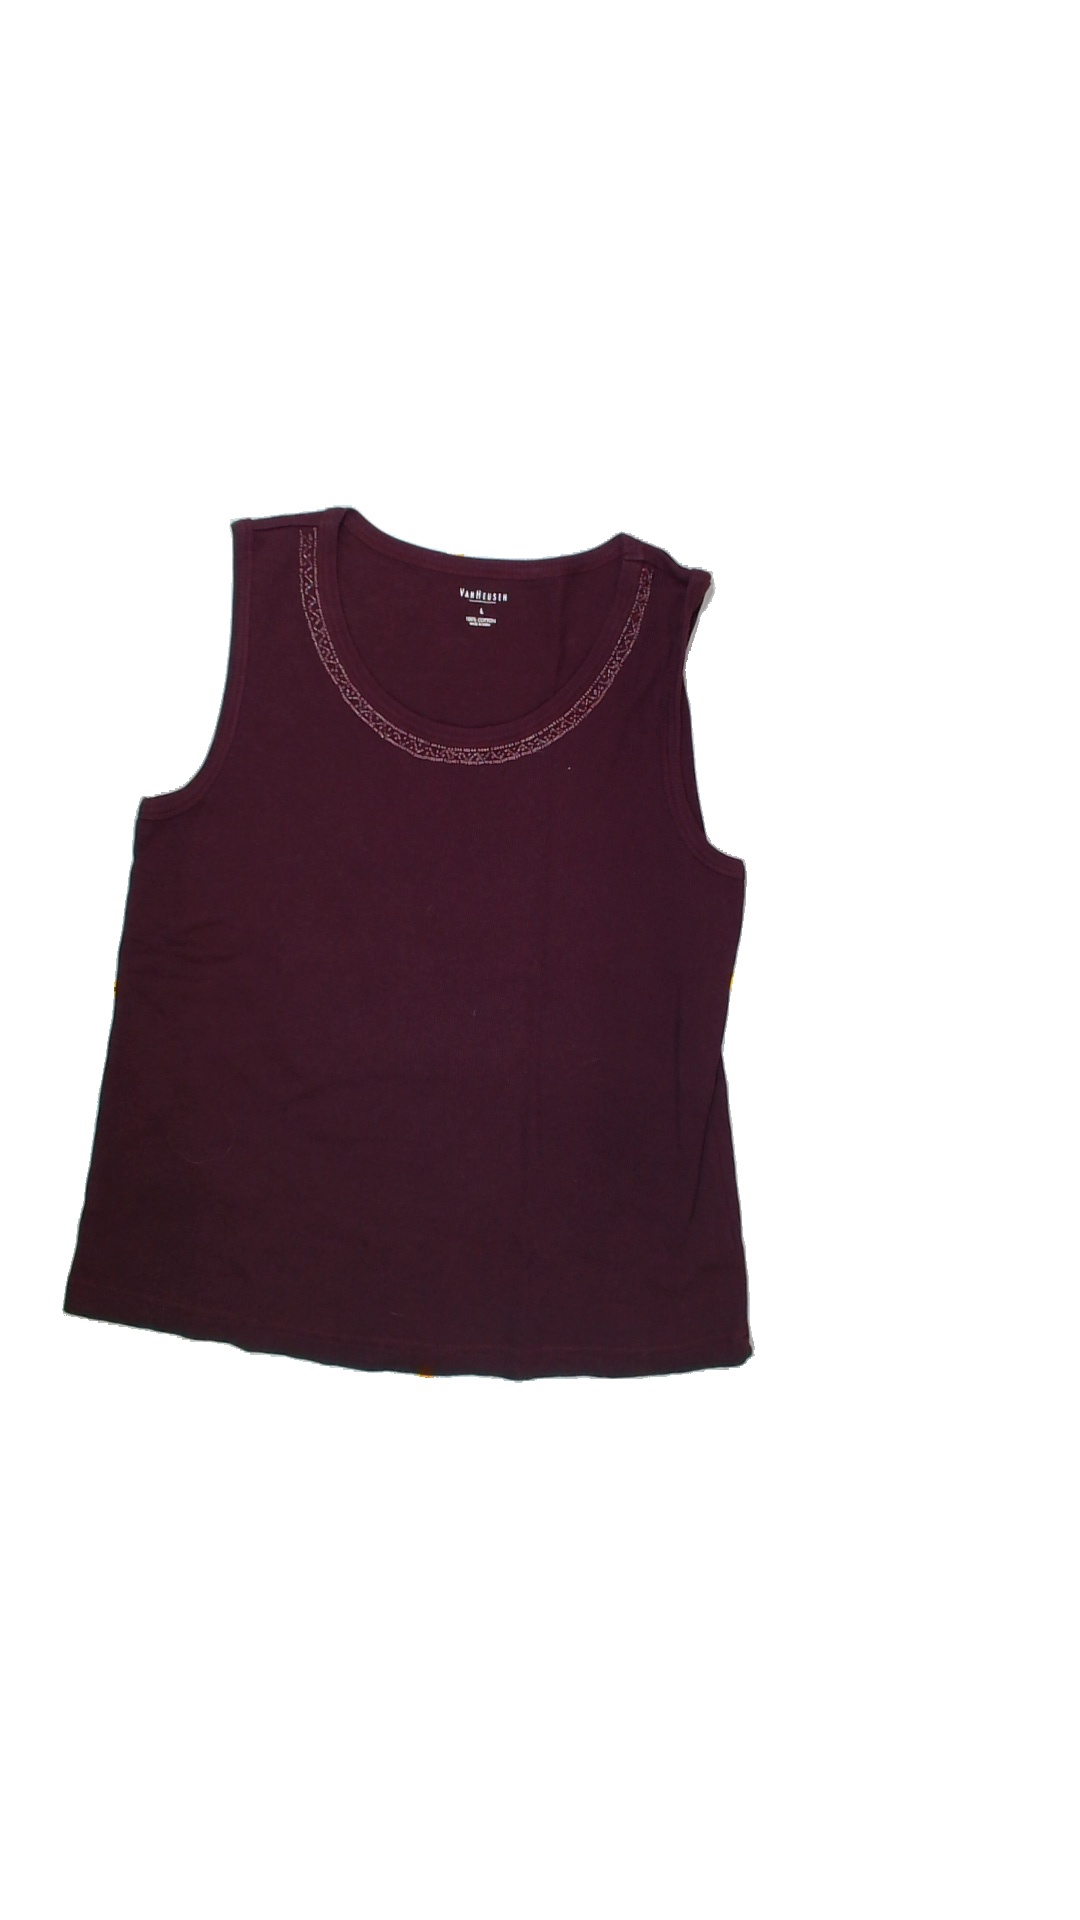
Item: Top (Ladies)
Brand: Not Applicable
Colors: Red
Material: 100%cotton
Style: No trend
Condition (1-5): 4
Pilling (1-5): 4
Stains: No
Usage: Reuse
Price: <50